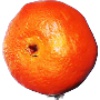
Label: clementine